Sundial

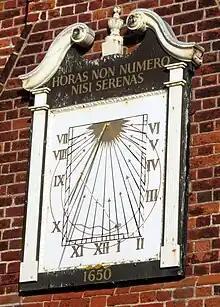
SSW facing, vertical declining sundial on the Moot Hall in Aldeburgh, Suffolk, England. The gnomon is a rod that is very narrow, so it functions as the style. The Latin motto loosely translates as "I only count the sunny hours."

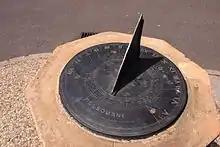
A horizontal dial commissioned in 1862, the gnomon is the triangular blade. The style is its inclined edge.

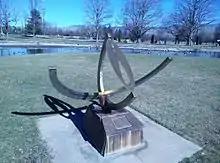
A combined analemmatic-equatorial sundial in Ann Morrison Park in Boise, Idaho, 43°36'45.5"N 116°13'27.6"W

A sundial is a horological device that tells the time of day (referred to as civil time in modern usage) when direct sunlight shines by the apparent position of the Sun in the sky. In the narrowest sense of the word, it consists of a flat plate (the "dial") and a gnomon, which casts a shadow onto the dial. As the Sun appears to move through the sky, the shadow aligns with different hour-lines, which are marked on the dial to indicate the time of day. The "style" is the time-telling edge of the gnomon, though a single point or "nodus" may be used. The gnomon casts a broad shadow; the shadow of the style shows the time. The gnomon may be a rod, wire, or elaborately decorated metal casting. The style must be parallel to the axis of the Earth's rotation for the sundial to be accurate throughout the year. The style's angle from horizontal is equal to the sundial's geographical latitude.